First Presbyterian Church of Chandler

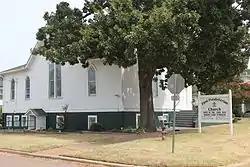

The First Presbyterian Church of Chandler is a historic Presbyterian church at 8th and Blaine Streets in Chandler, Oklahoma. It was built in 1894 and added to the National Register in 1984.